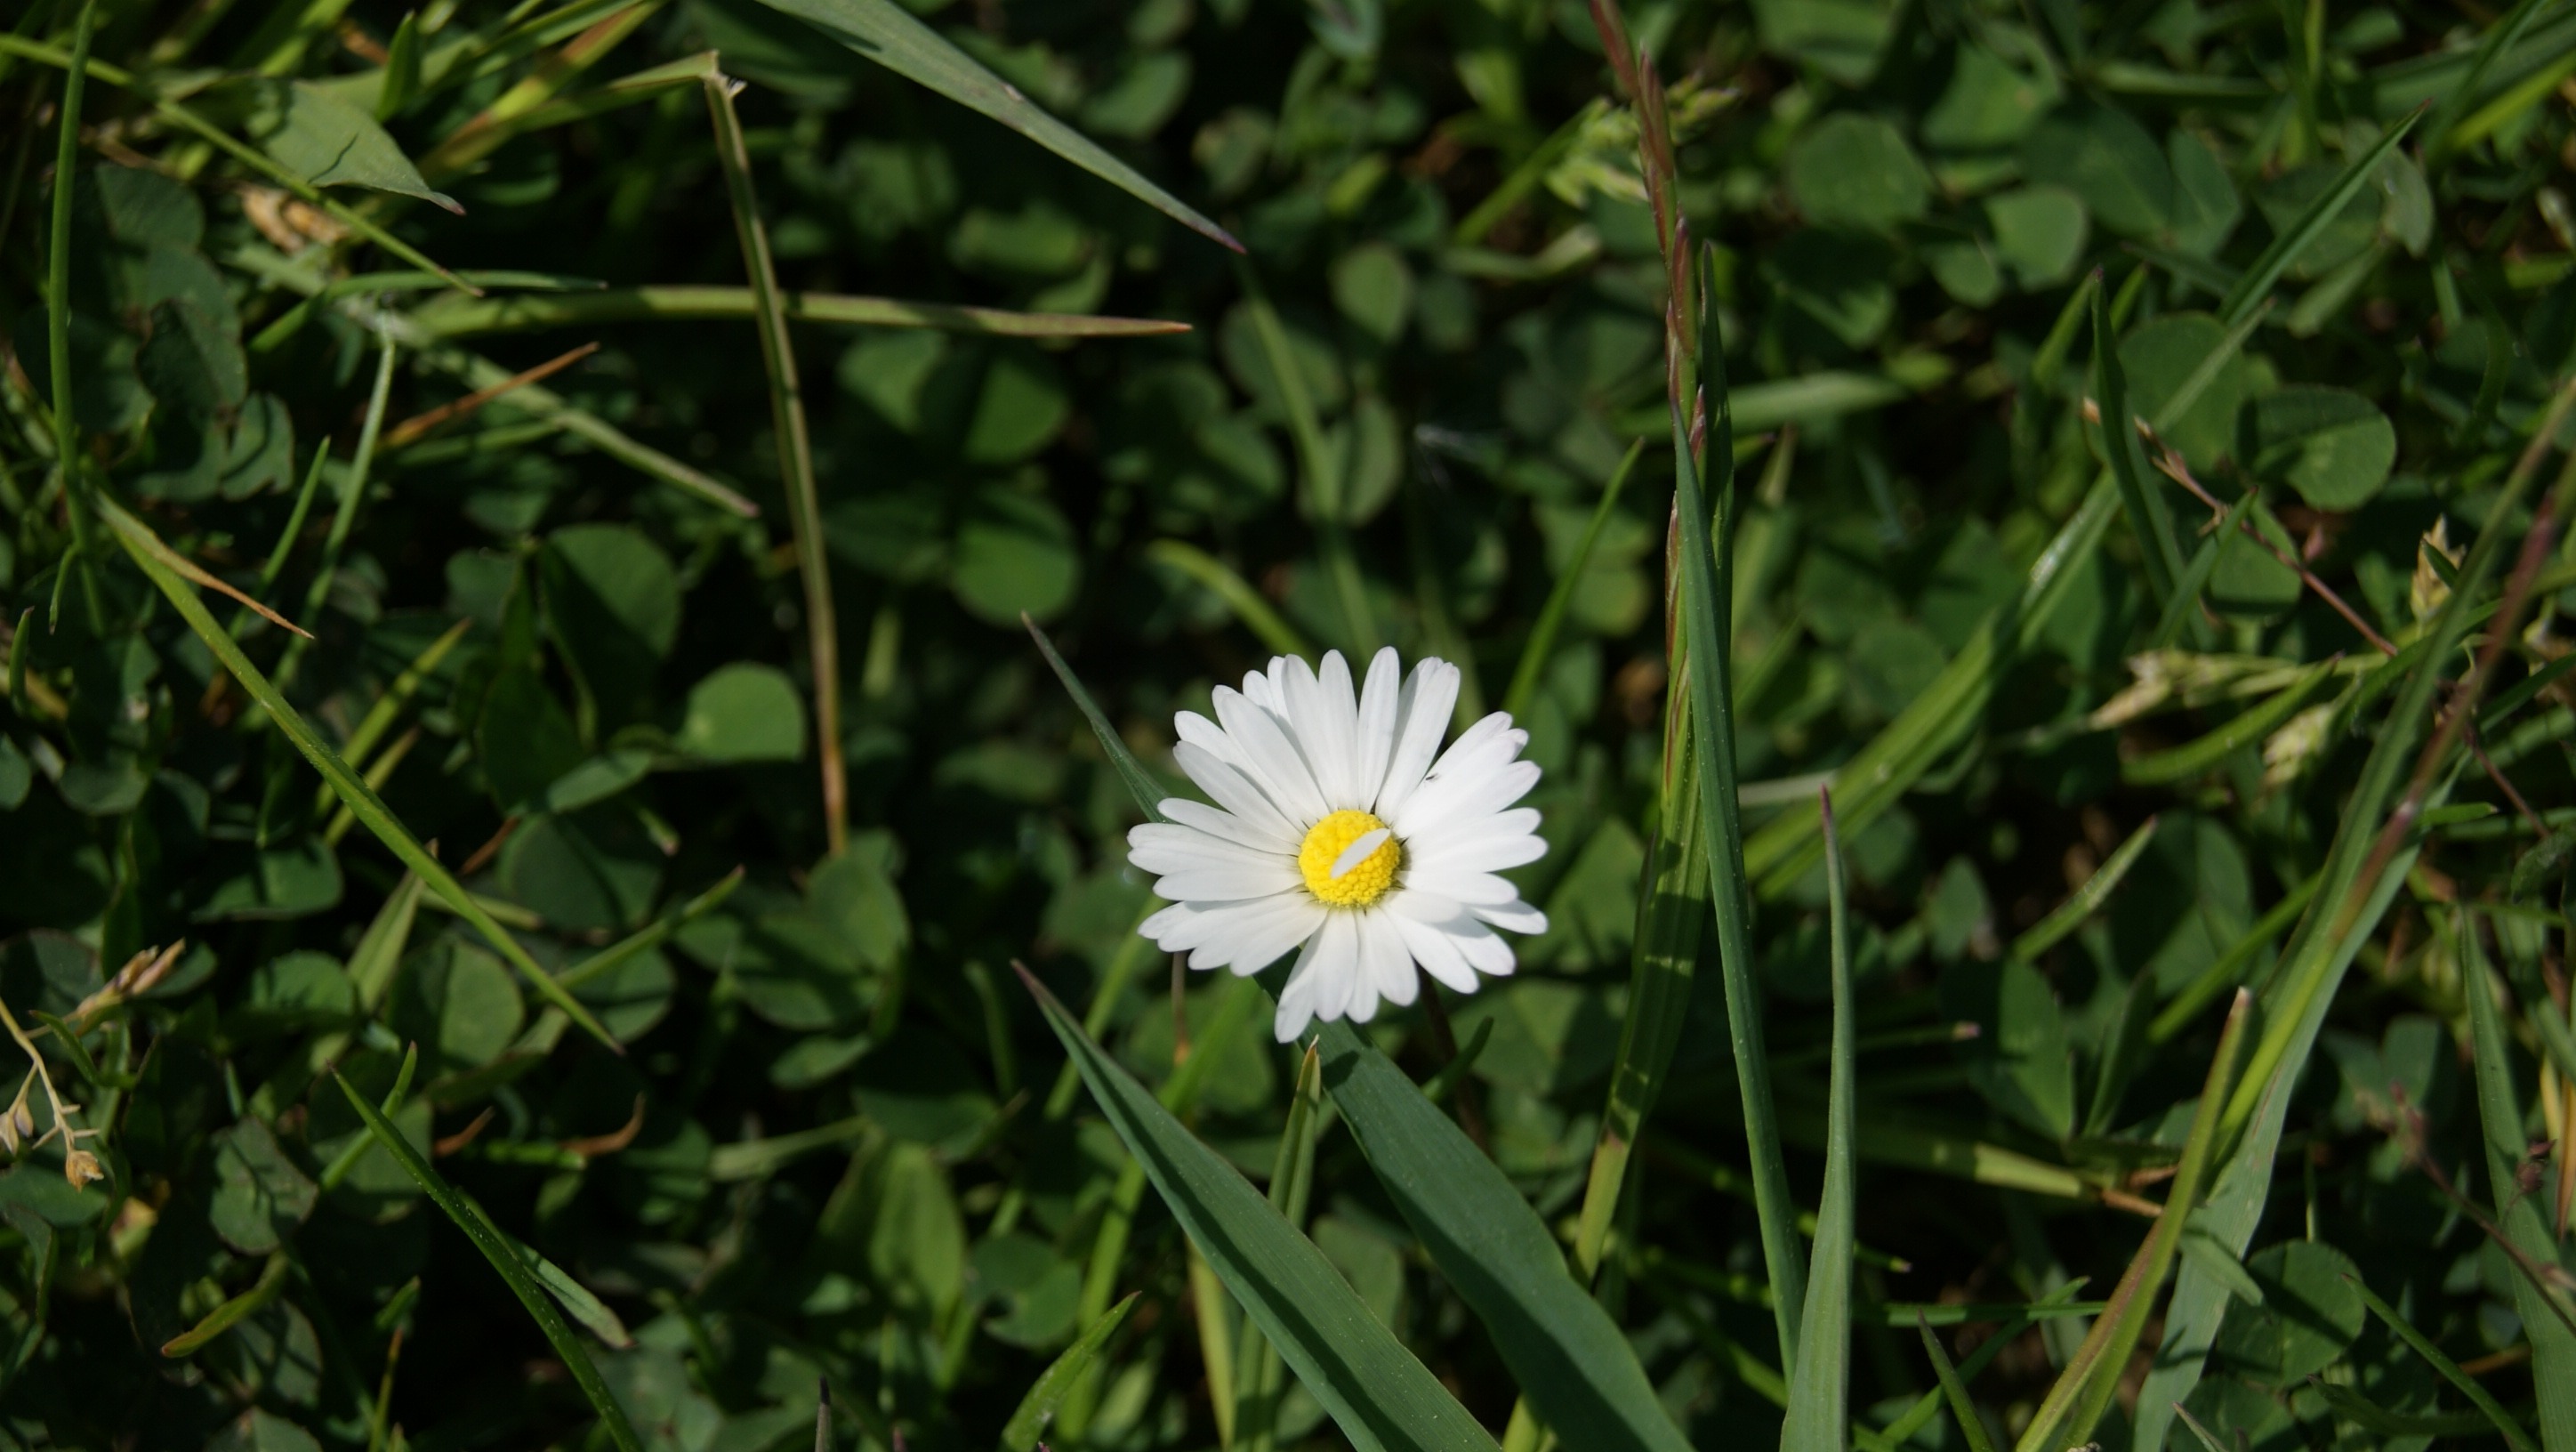
nature, grass, blossom, plant, field, lawn, meadow, prairie, flower, bloom, daisy, green, botany, garden, flora, wildflower, flowering plant, daisy family, oxeye daisy, grass family, land plant, chamaemelum nobile